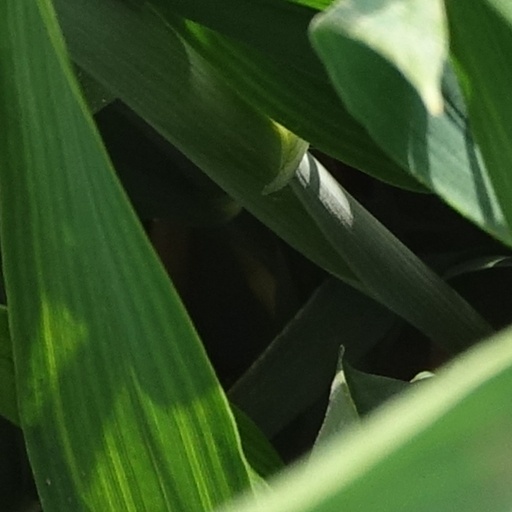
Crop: wheat